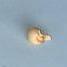
Maize quality: Bad